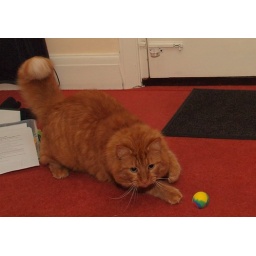
A photo I took yesterday of my cat chasing a bouncy ball around the house